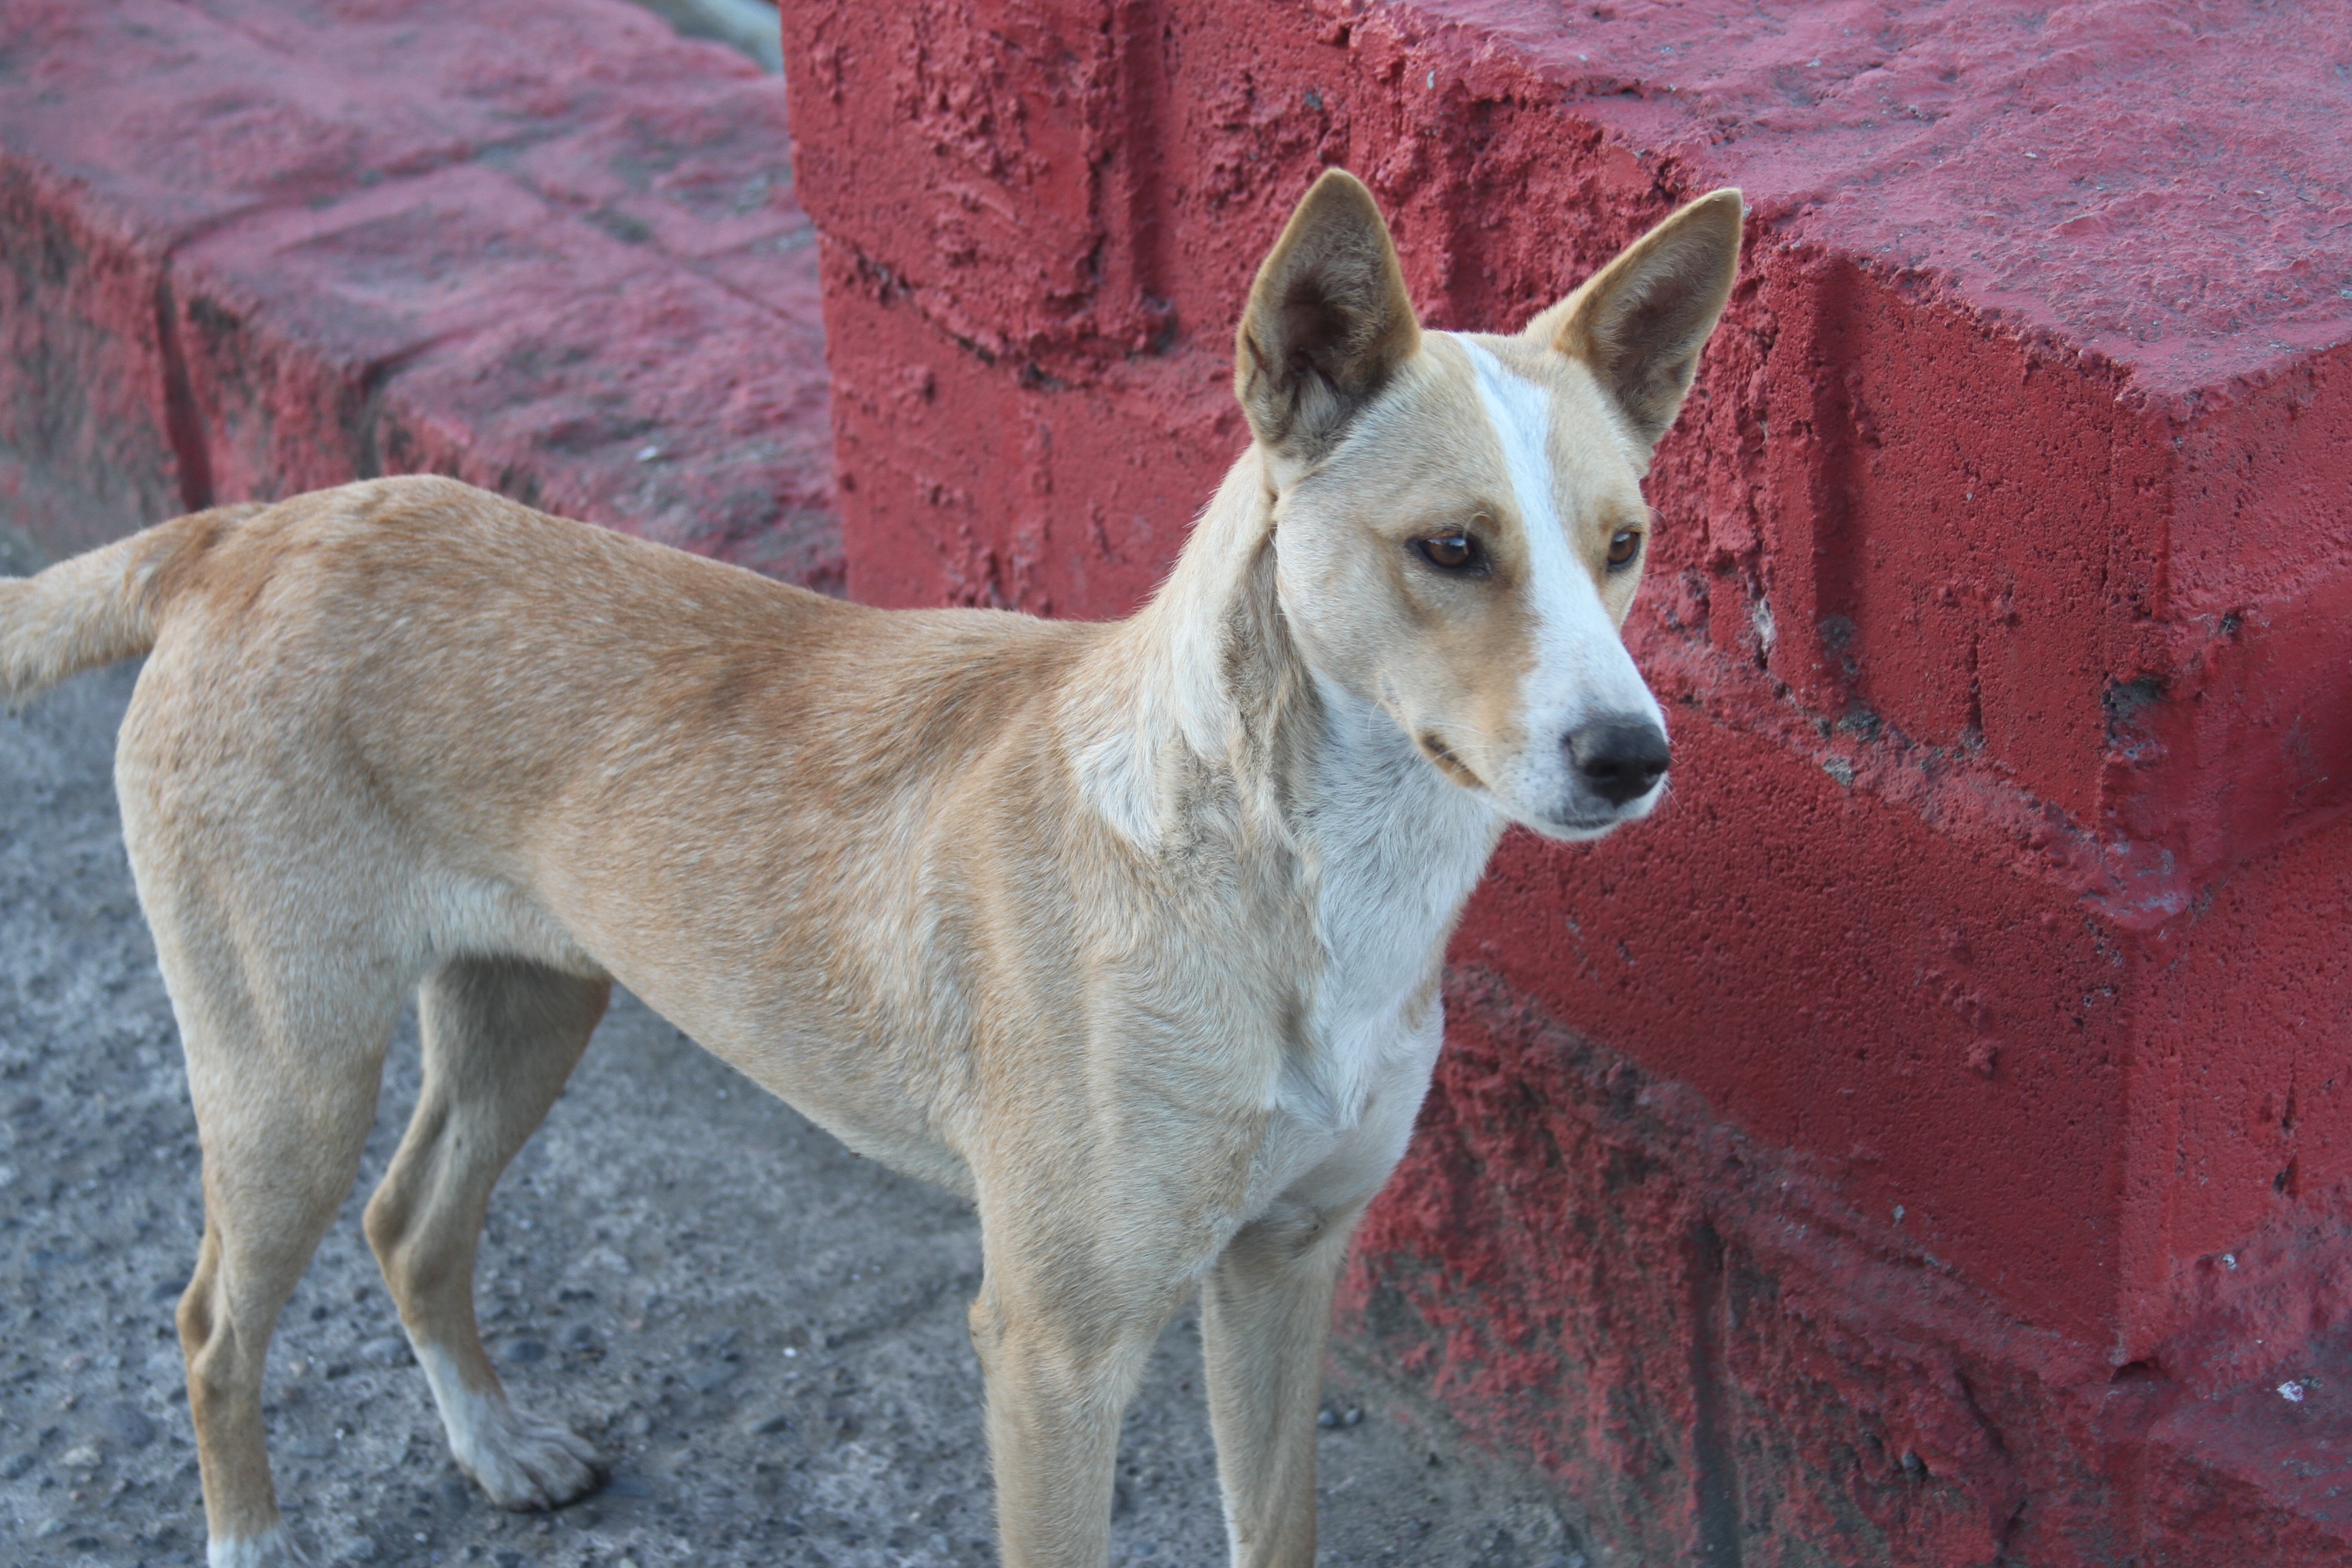
dog, mammal, vertebrate, dog breed, stray dog, white shepherd, korean jindo dog, kiltro, quiltro, dingo, street dog, dog like mammal, saarloos wolfdog, wolfdog, czechoslovakian wolfdog, carnivoran, dog breed group, east siberian laika, west siberian laika, norwegian lundehund, carolina dog, canaan dog, kishu